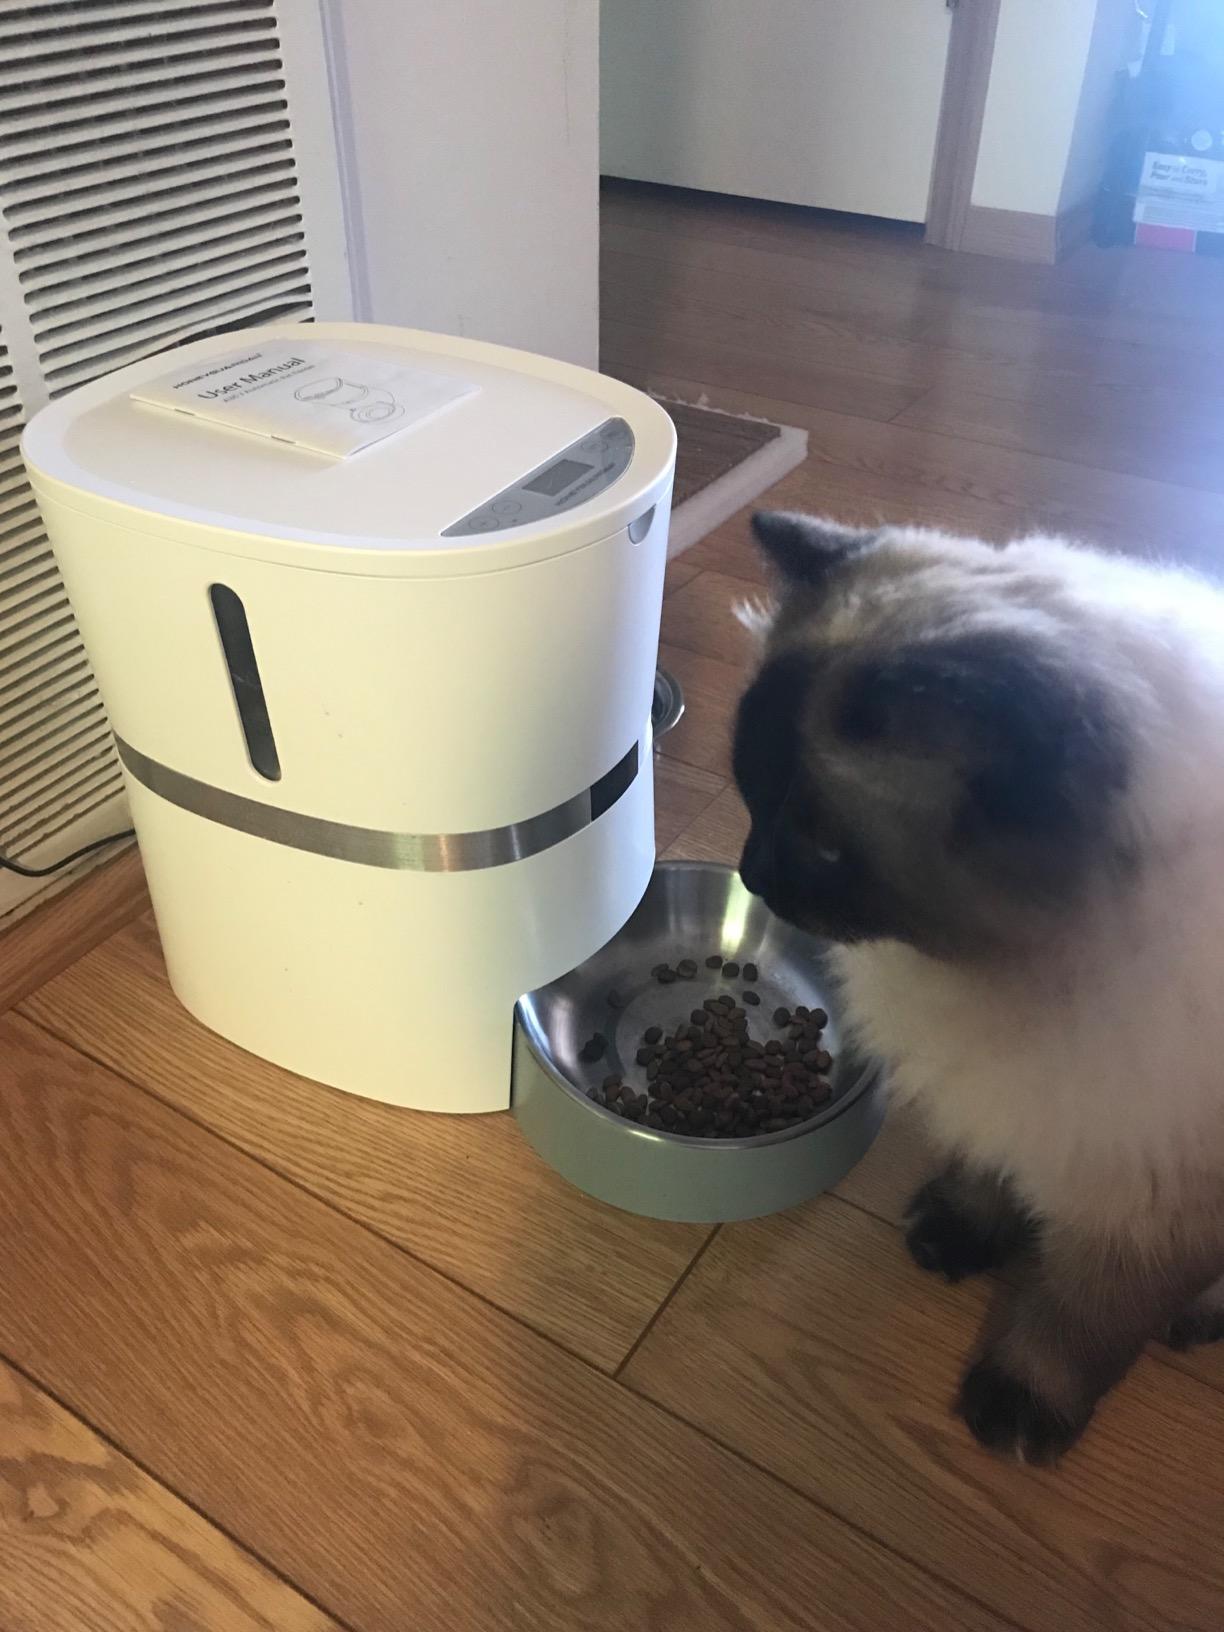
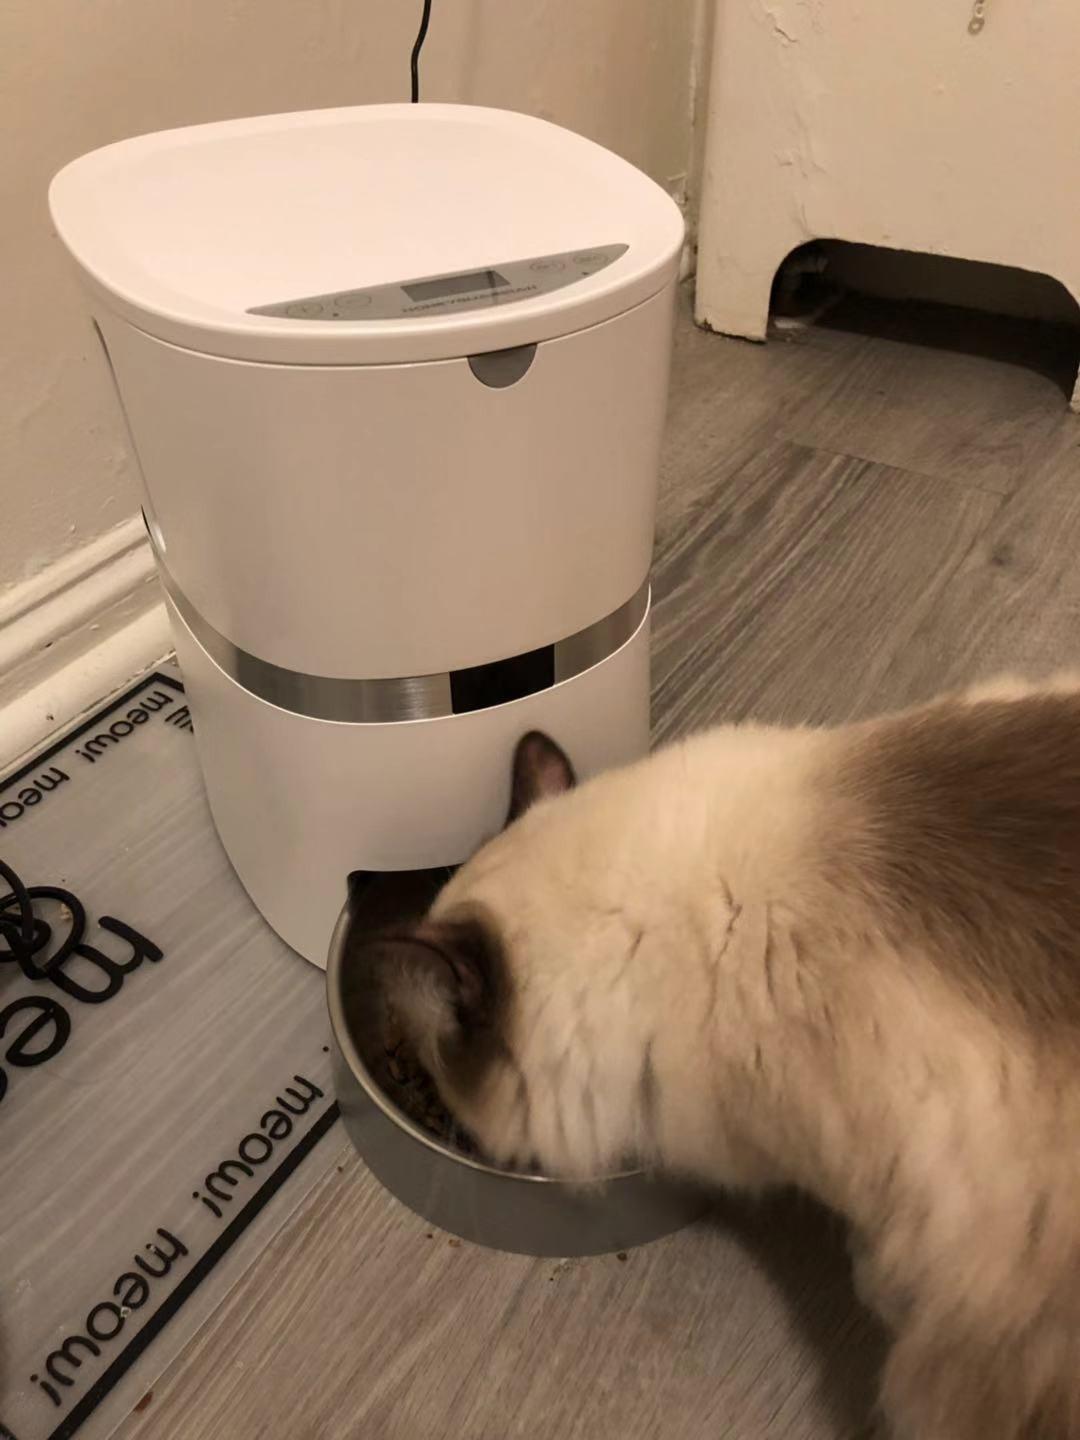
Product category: items_feeder
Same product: yes